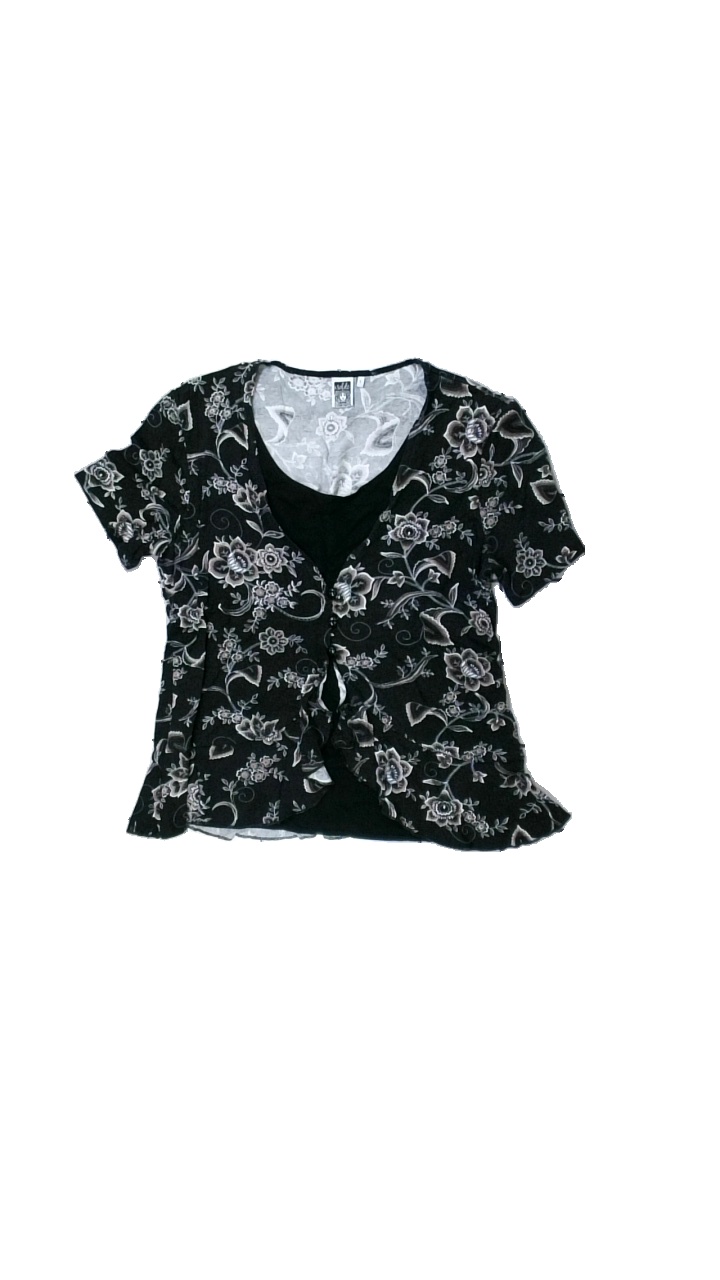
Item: T-shirt (Ladies)
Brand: Isolde
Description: blommig t-shirt, urtvättad
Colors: Black, White, Brown
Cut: Regular
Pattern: Floral print
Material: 100% viscose
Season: All
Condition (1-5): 2
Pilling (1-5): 2
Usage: Export
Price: <50